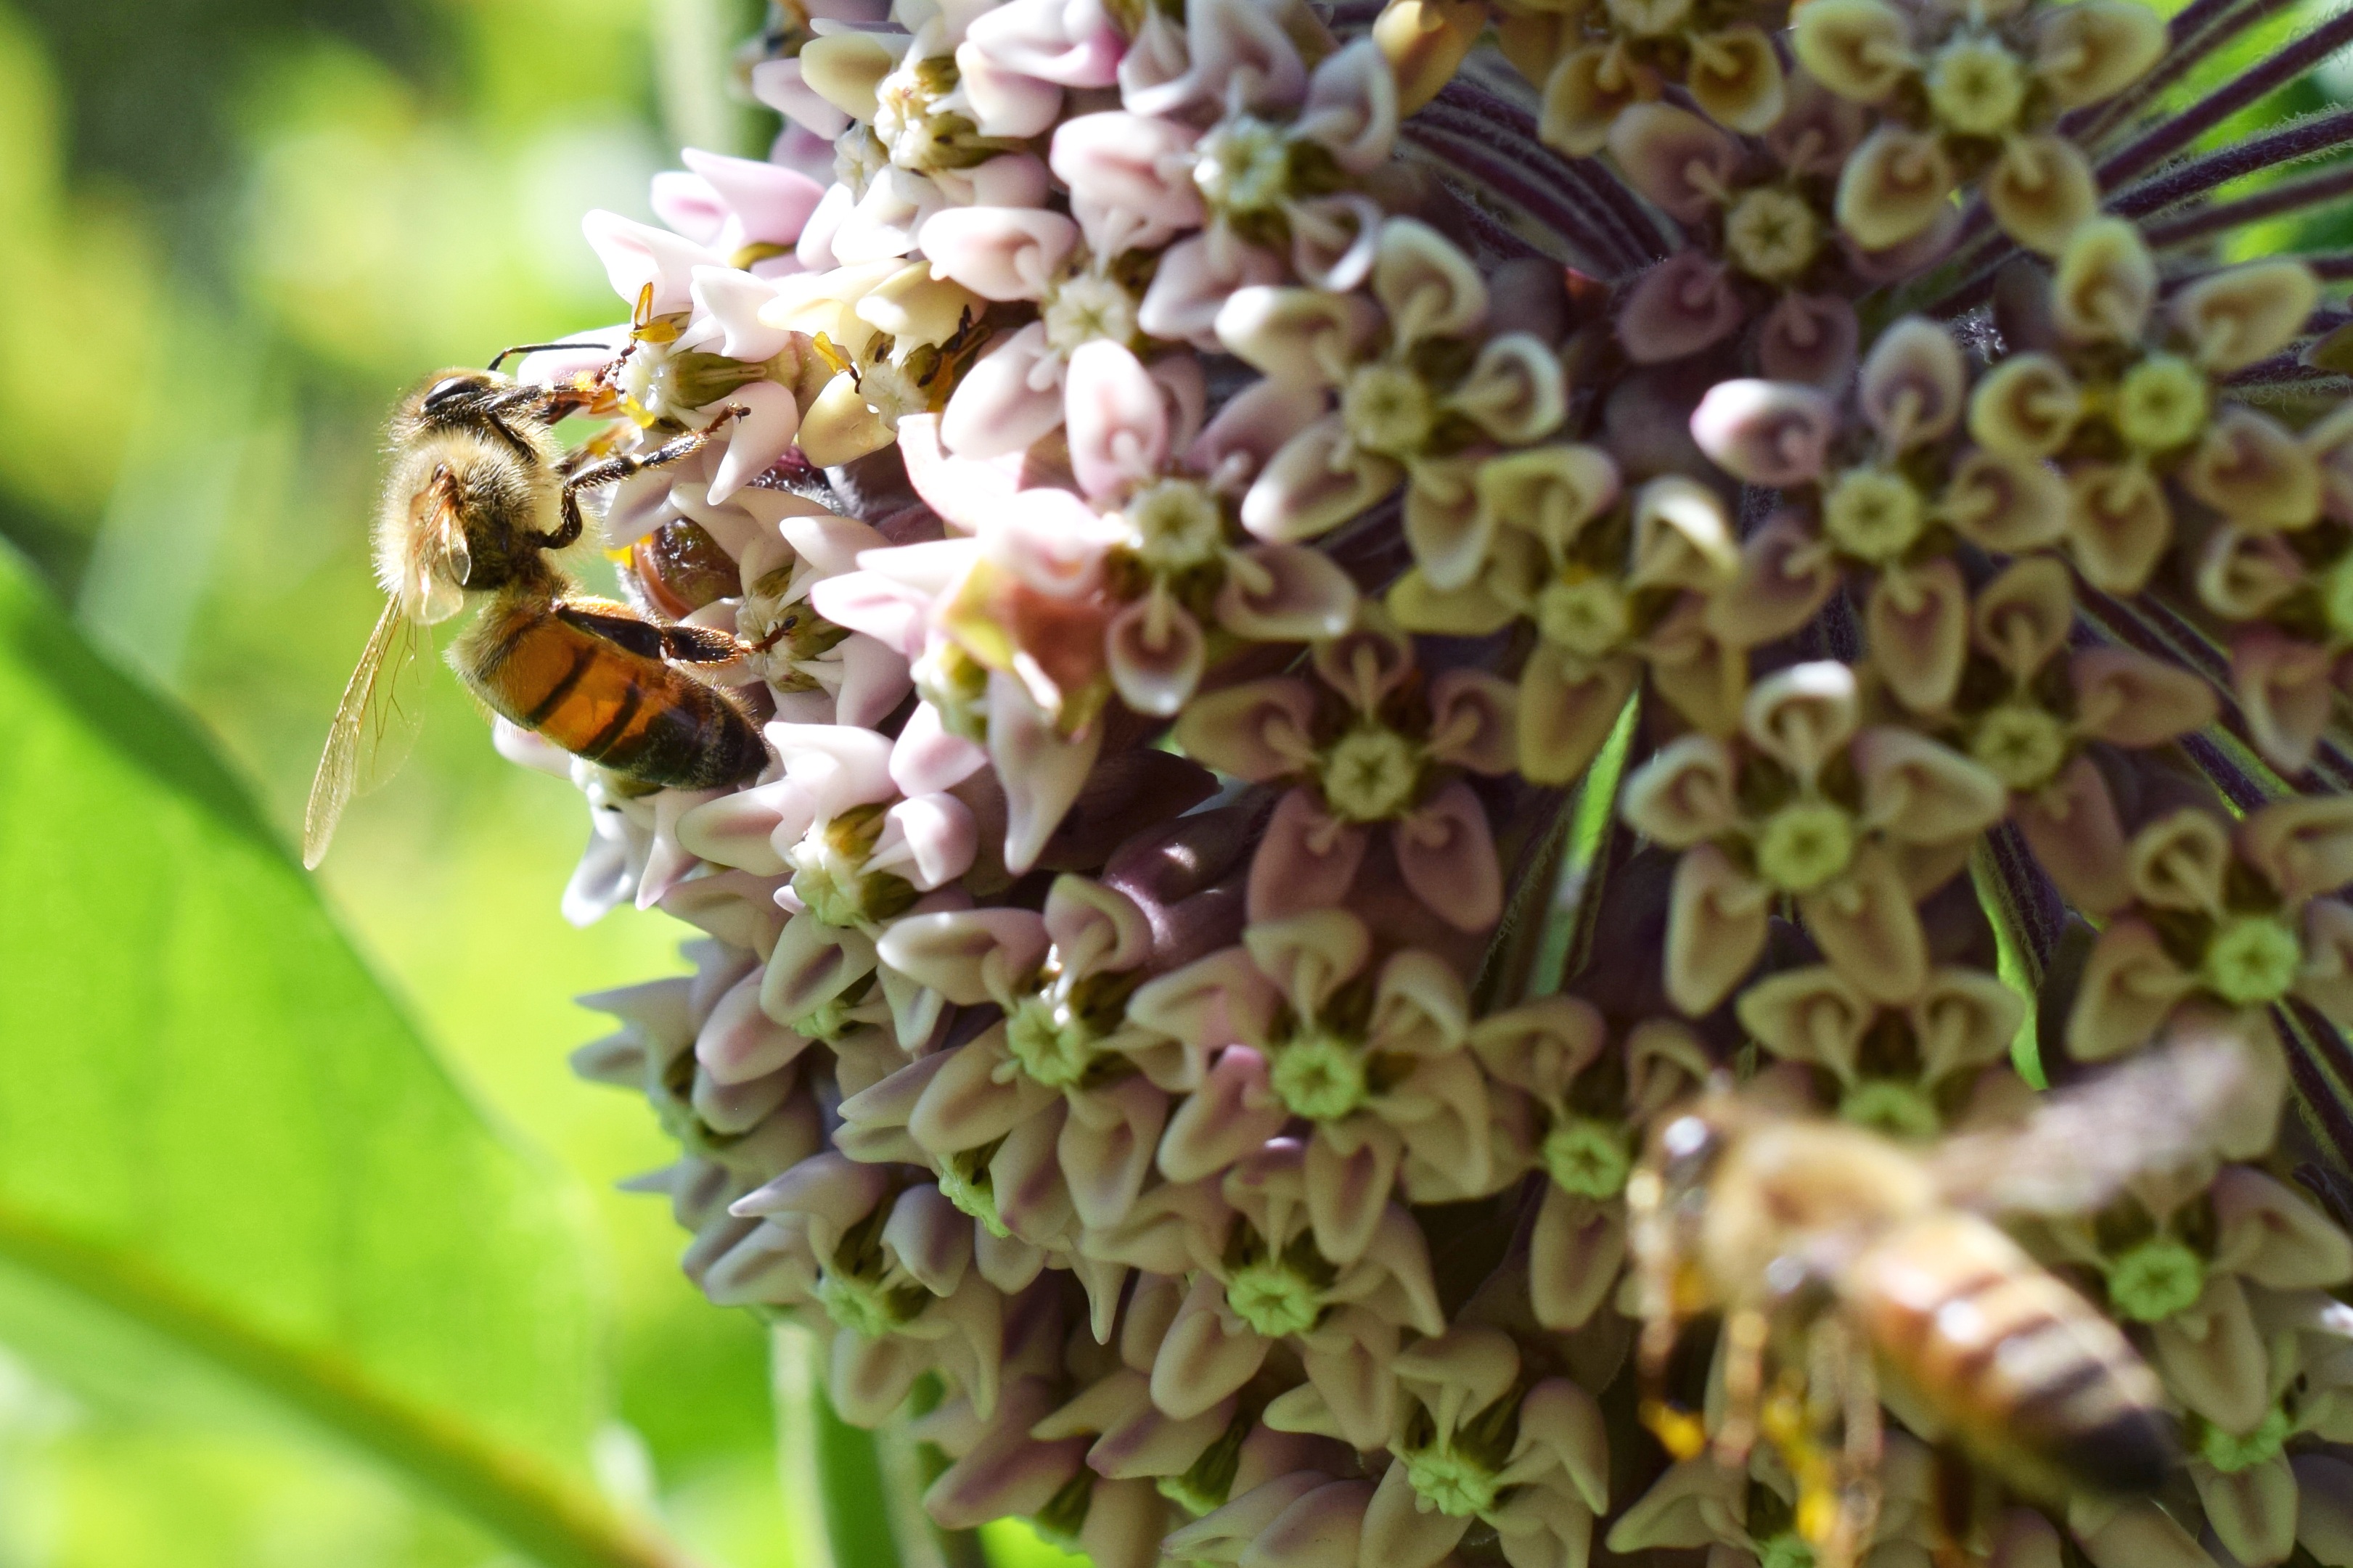
blossom, plant, flower, pollen, insect, botany, flora, fauna, invertebrate, wildflower, bee, wasp, nectar, macro photography, flowering plant, honey bee, pollinator, land plant, membrane winged insect